Bank of England note issues

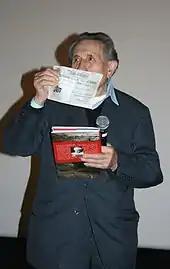
Adolf Burger displaying a forged £5 note at the Paris première of "Die Fälscher", January 2008

Series A £50 notes appeared in 1725 and continued to be issued until 1943. They ceased to be legal tender in 1945.